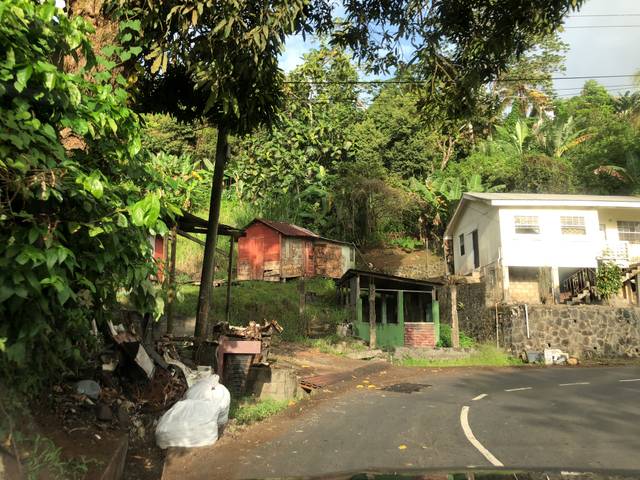
Region: Saint Lucia
Coordinates: 14.004, -60.971